Dissolution of Gran Colombia

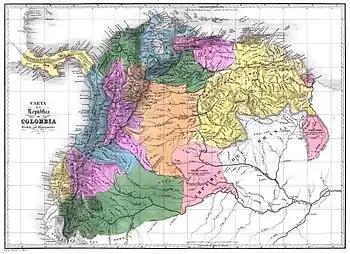
Departments of Gran Colombia in 1824

The dissolution of Gran Colombia and the disintegration of its political structures and central government created three independent countries: the Republic of Venezuela, the Republic of Ecuador, and the Republic of New Granada.